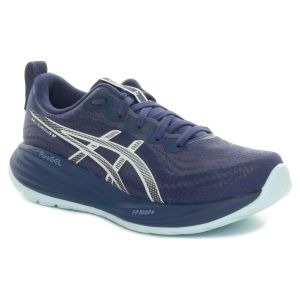
Asics Scarpa da Running Donna  Gel-Cumulus 27 Blu Grigio   Sconto 10%
Prezzo: 144,00 €